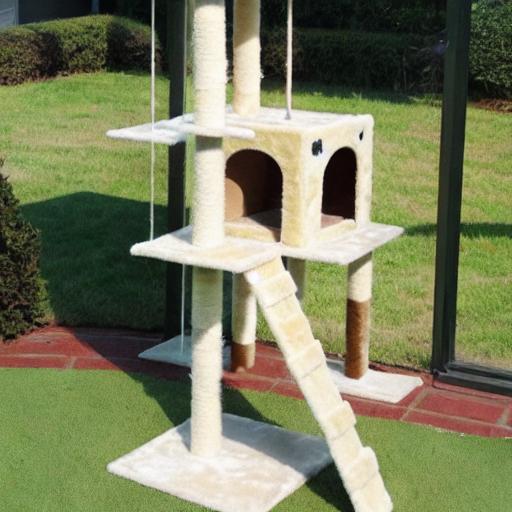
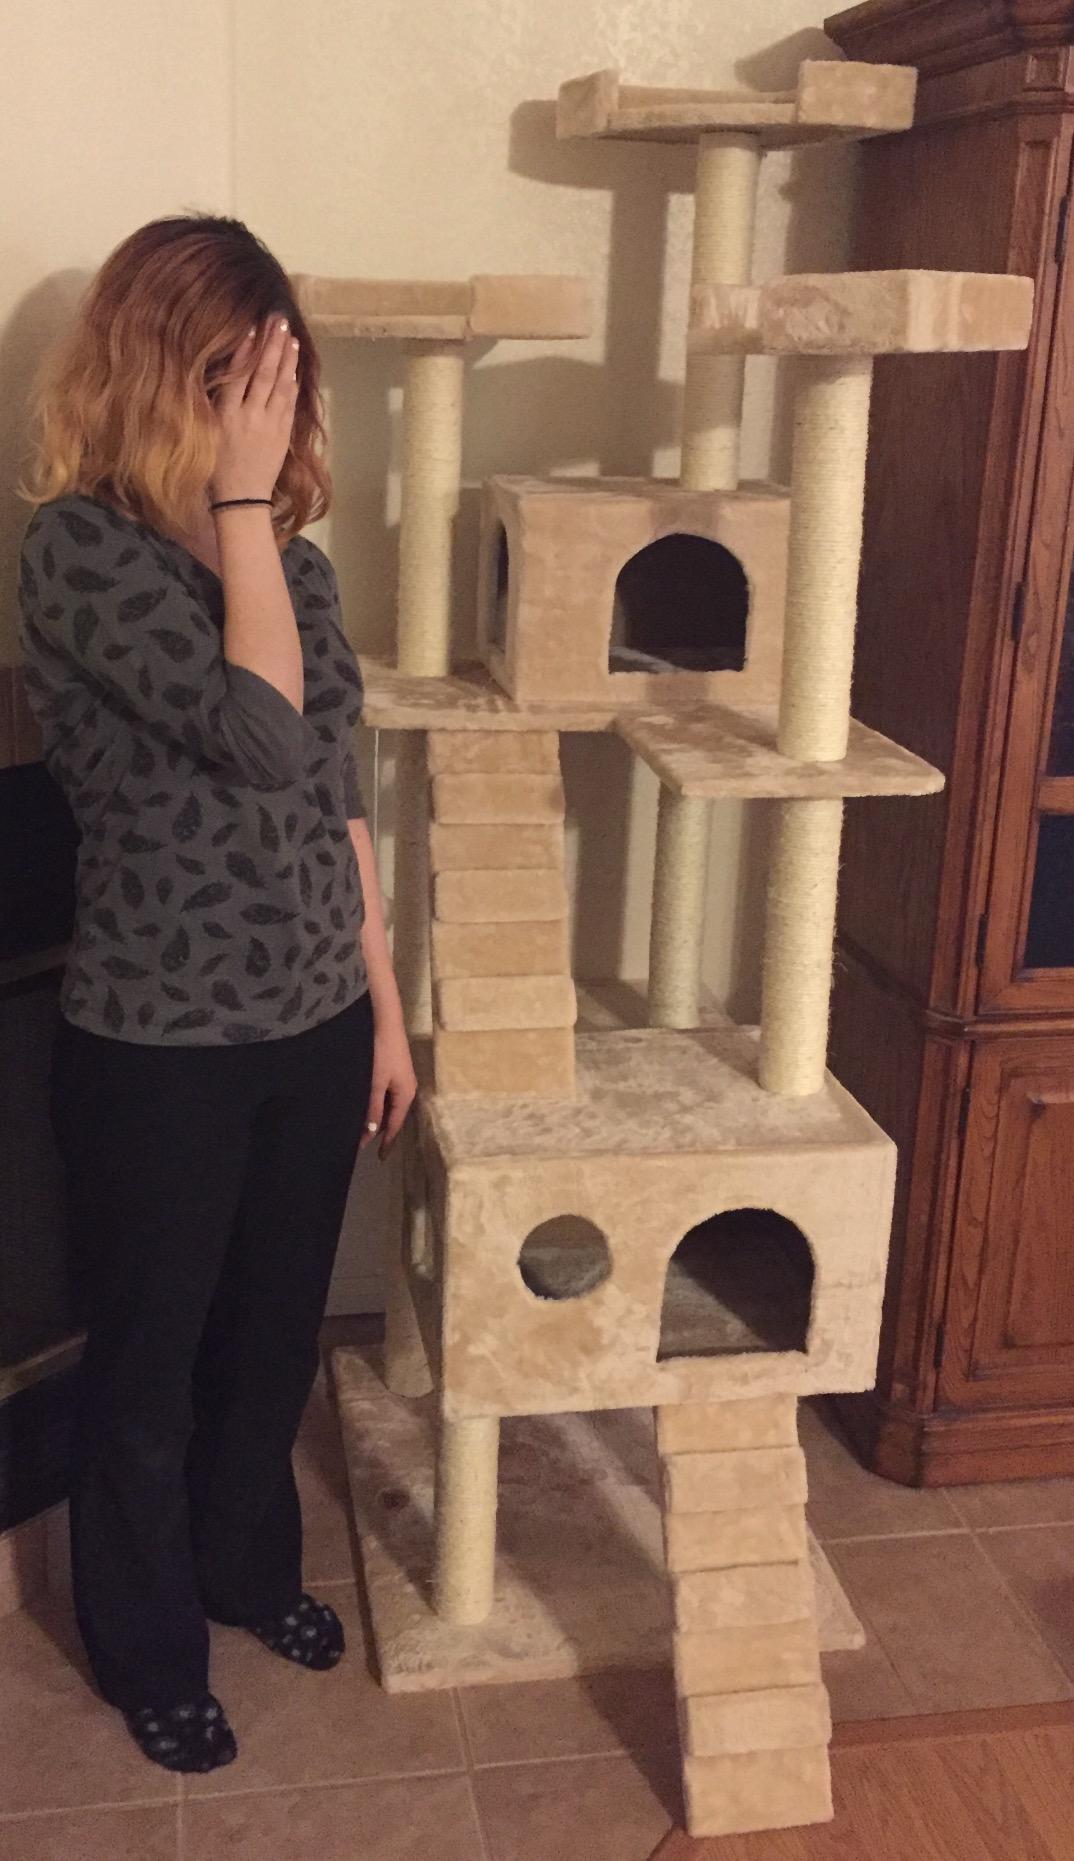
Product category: items_cat tree
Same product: no